Louise Elisabeth of Württemberg-Oels

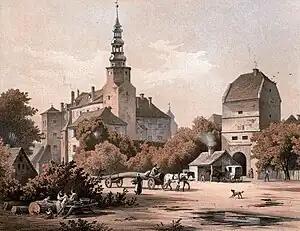
Bernstadt Castle in 1860; Louise Elisabeth was born here in 1673.

On 20 August 1688, at the age of 15, Louise Elizabeth married Duke Philip of Saxe-Merseburg-Lauchstädt as his second wife. He was 31 years old and was an elder brother of her stepmother Marie Sibylle. A medal was struck to commemorate their marriage. After the wedding, the couple resided in Merseburg, where their son Christian Louis was born on 21 July 1689. One year later (1690) and within days, she lost both her son (6 June) and her husband, when he fell during the Battle of Fleurus on 1 July. Louise Elisabeth had followed her husband to Fleurus, and the camp where she stayed was attacked by the French. Afterwards, she had trouble journeying back to Merseburg and thence to Lauchstädt.